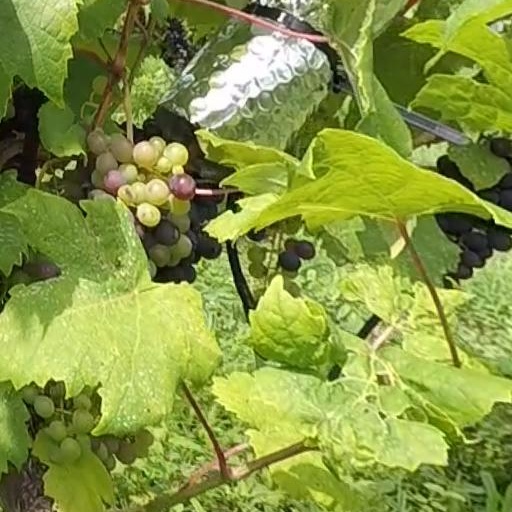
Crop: grape